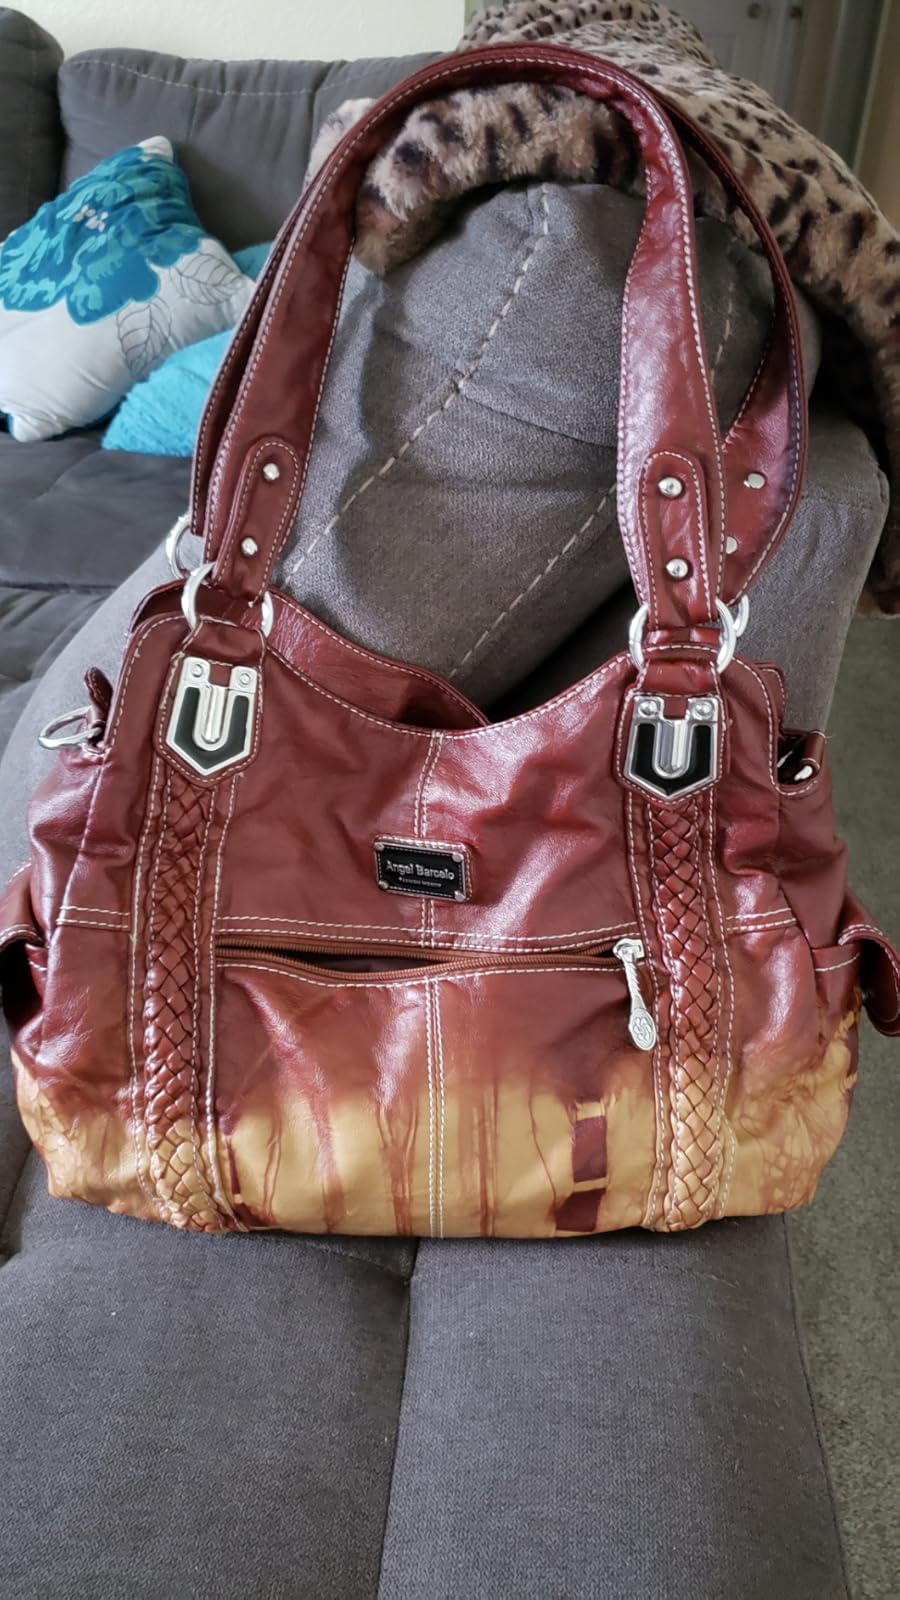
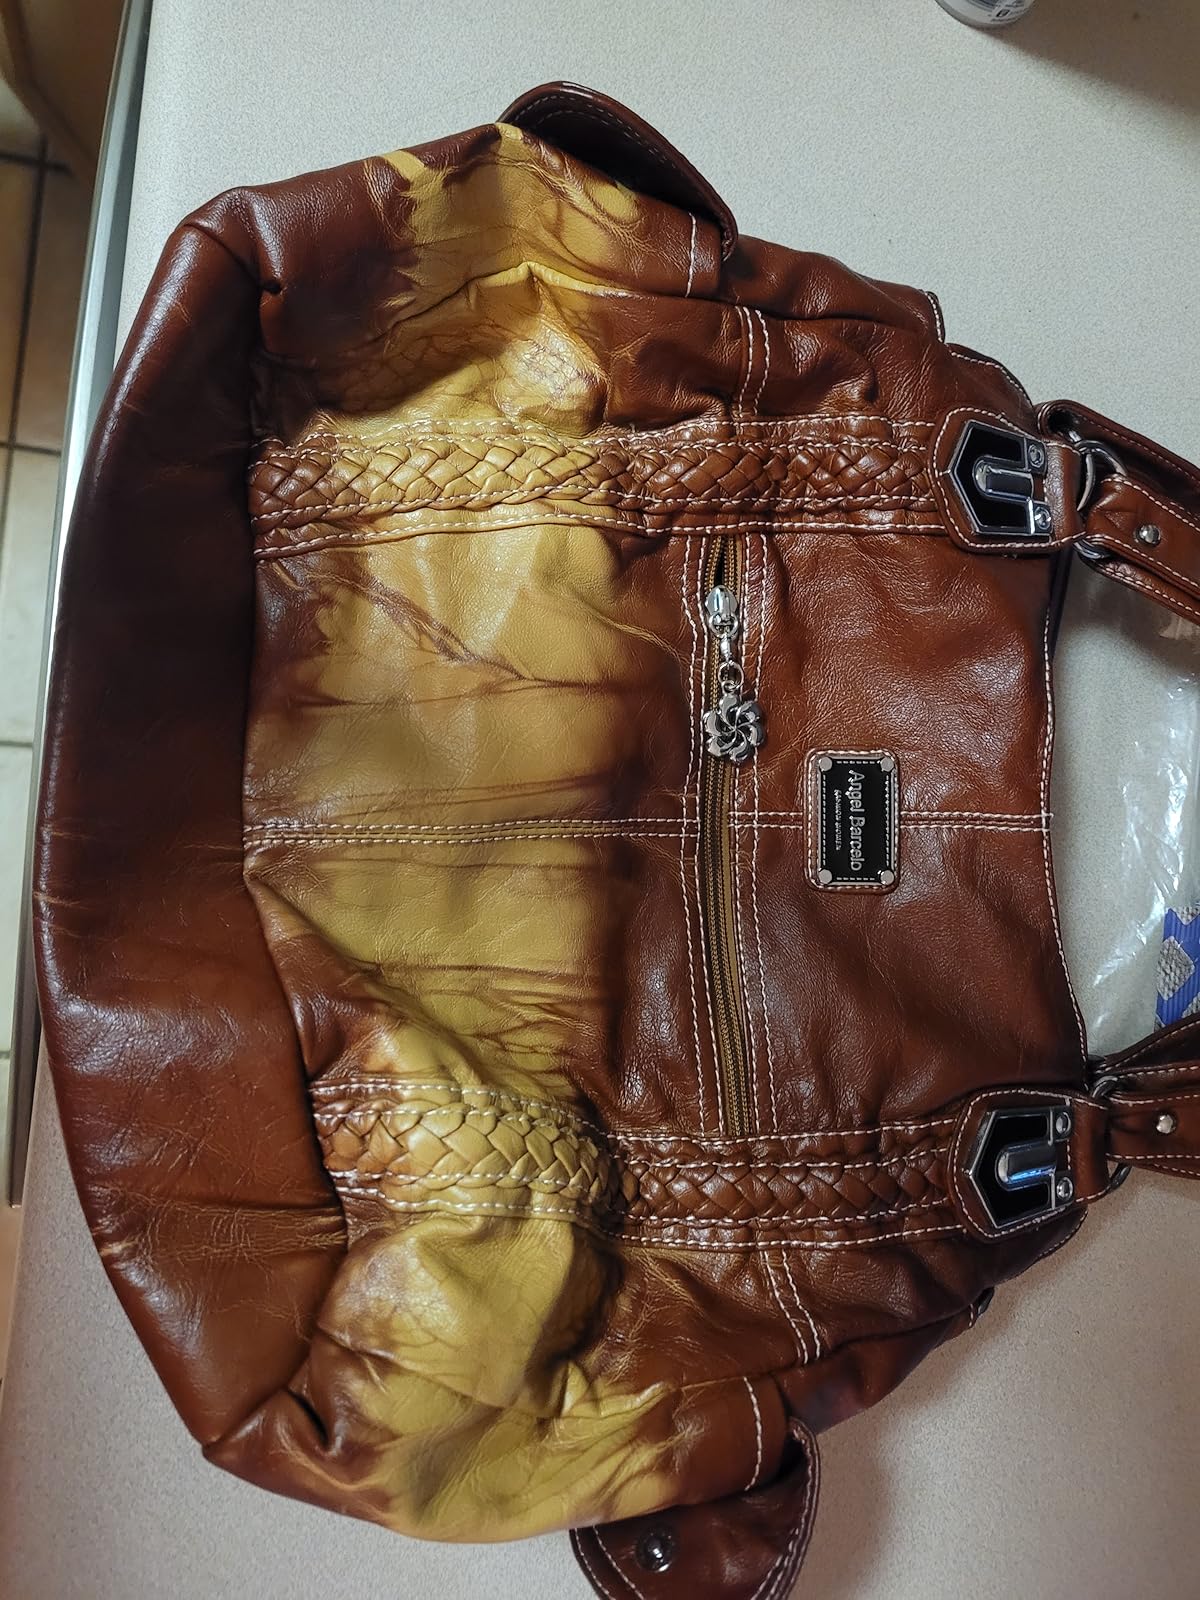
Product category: accessories_handbag
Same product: yes